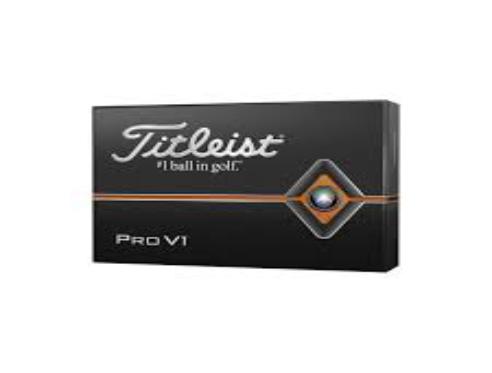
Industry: Sports